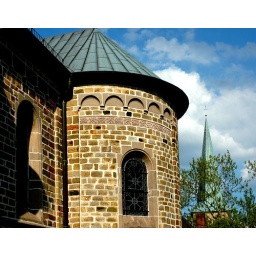
neo-romanesque building using some older stones ; in the background the tower of the protestant Laurentiuskirche